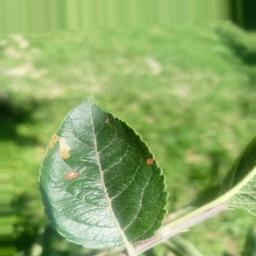
Label: Alternaria